Amr Abdellatif Aboulatta

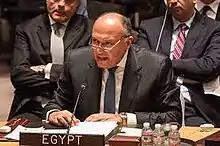
Amr Abdellatif Aboulatta in the United Nations Security Council

Amr Abdellatif Aboulatta has been Egypt's Ambassador and Permanent Representative to the United Nations since 2014 and is the Chair of the United Nations Security Council Counter-Terrorism Committee. From 2008 to 2012, Abdellatif was Egypt's Ambassador to Jordan. He also served as a permanent representative to the Arab League.